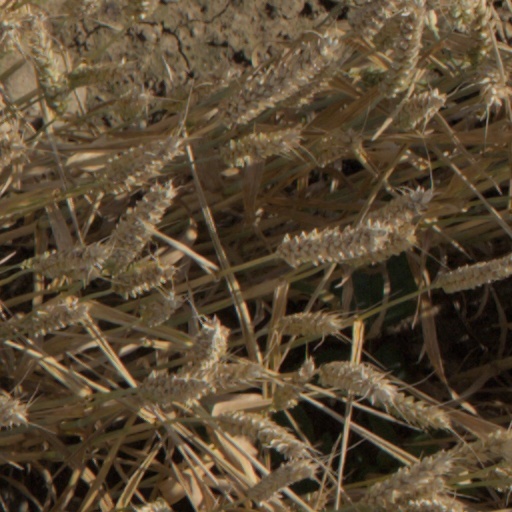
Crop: wheat